Elie Kedourie

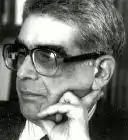

Elie Kedourie (25 January 1926, Baghdad – 29 June 1992, Washington) was a British historian of the Middle East. He wrote from a perspective that dissented from many points of view taken as orthodox in the field. From 1953 to 1990, he taught at the London School of Economics, where he became Professor of Politics. Kedourie was famous for his rejection of what he called the "Chatham House version" of history, which viewed the story of the modern Middle East as one of continuous victimisation at the hands of the West, and instead castigated left-wing Western intellectuals for what he regarded as a naively romantic view of Islam.